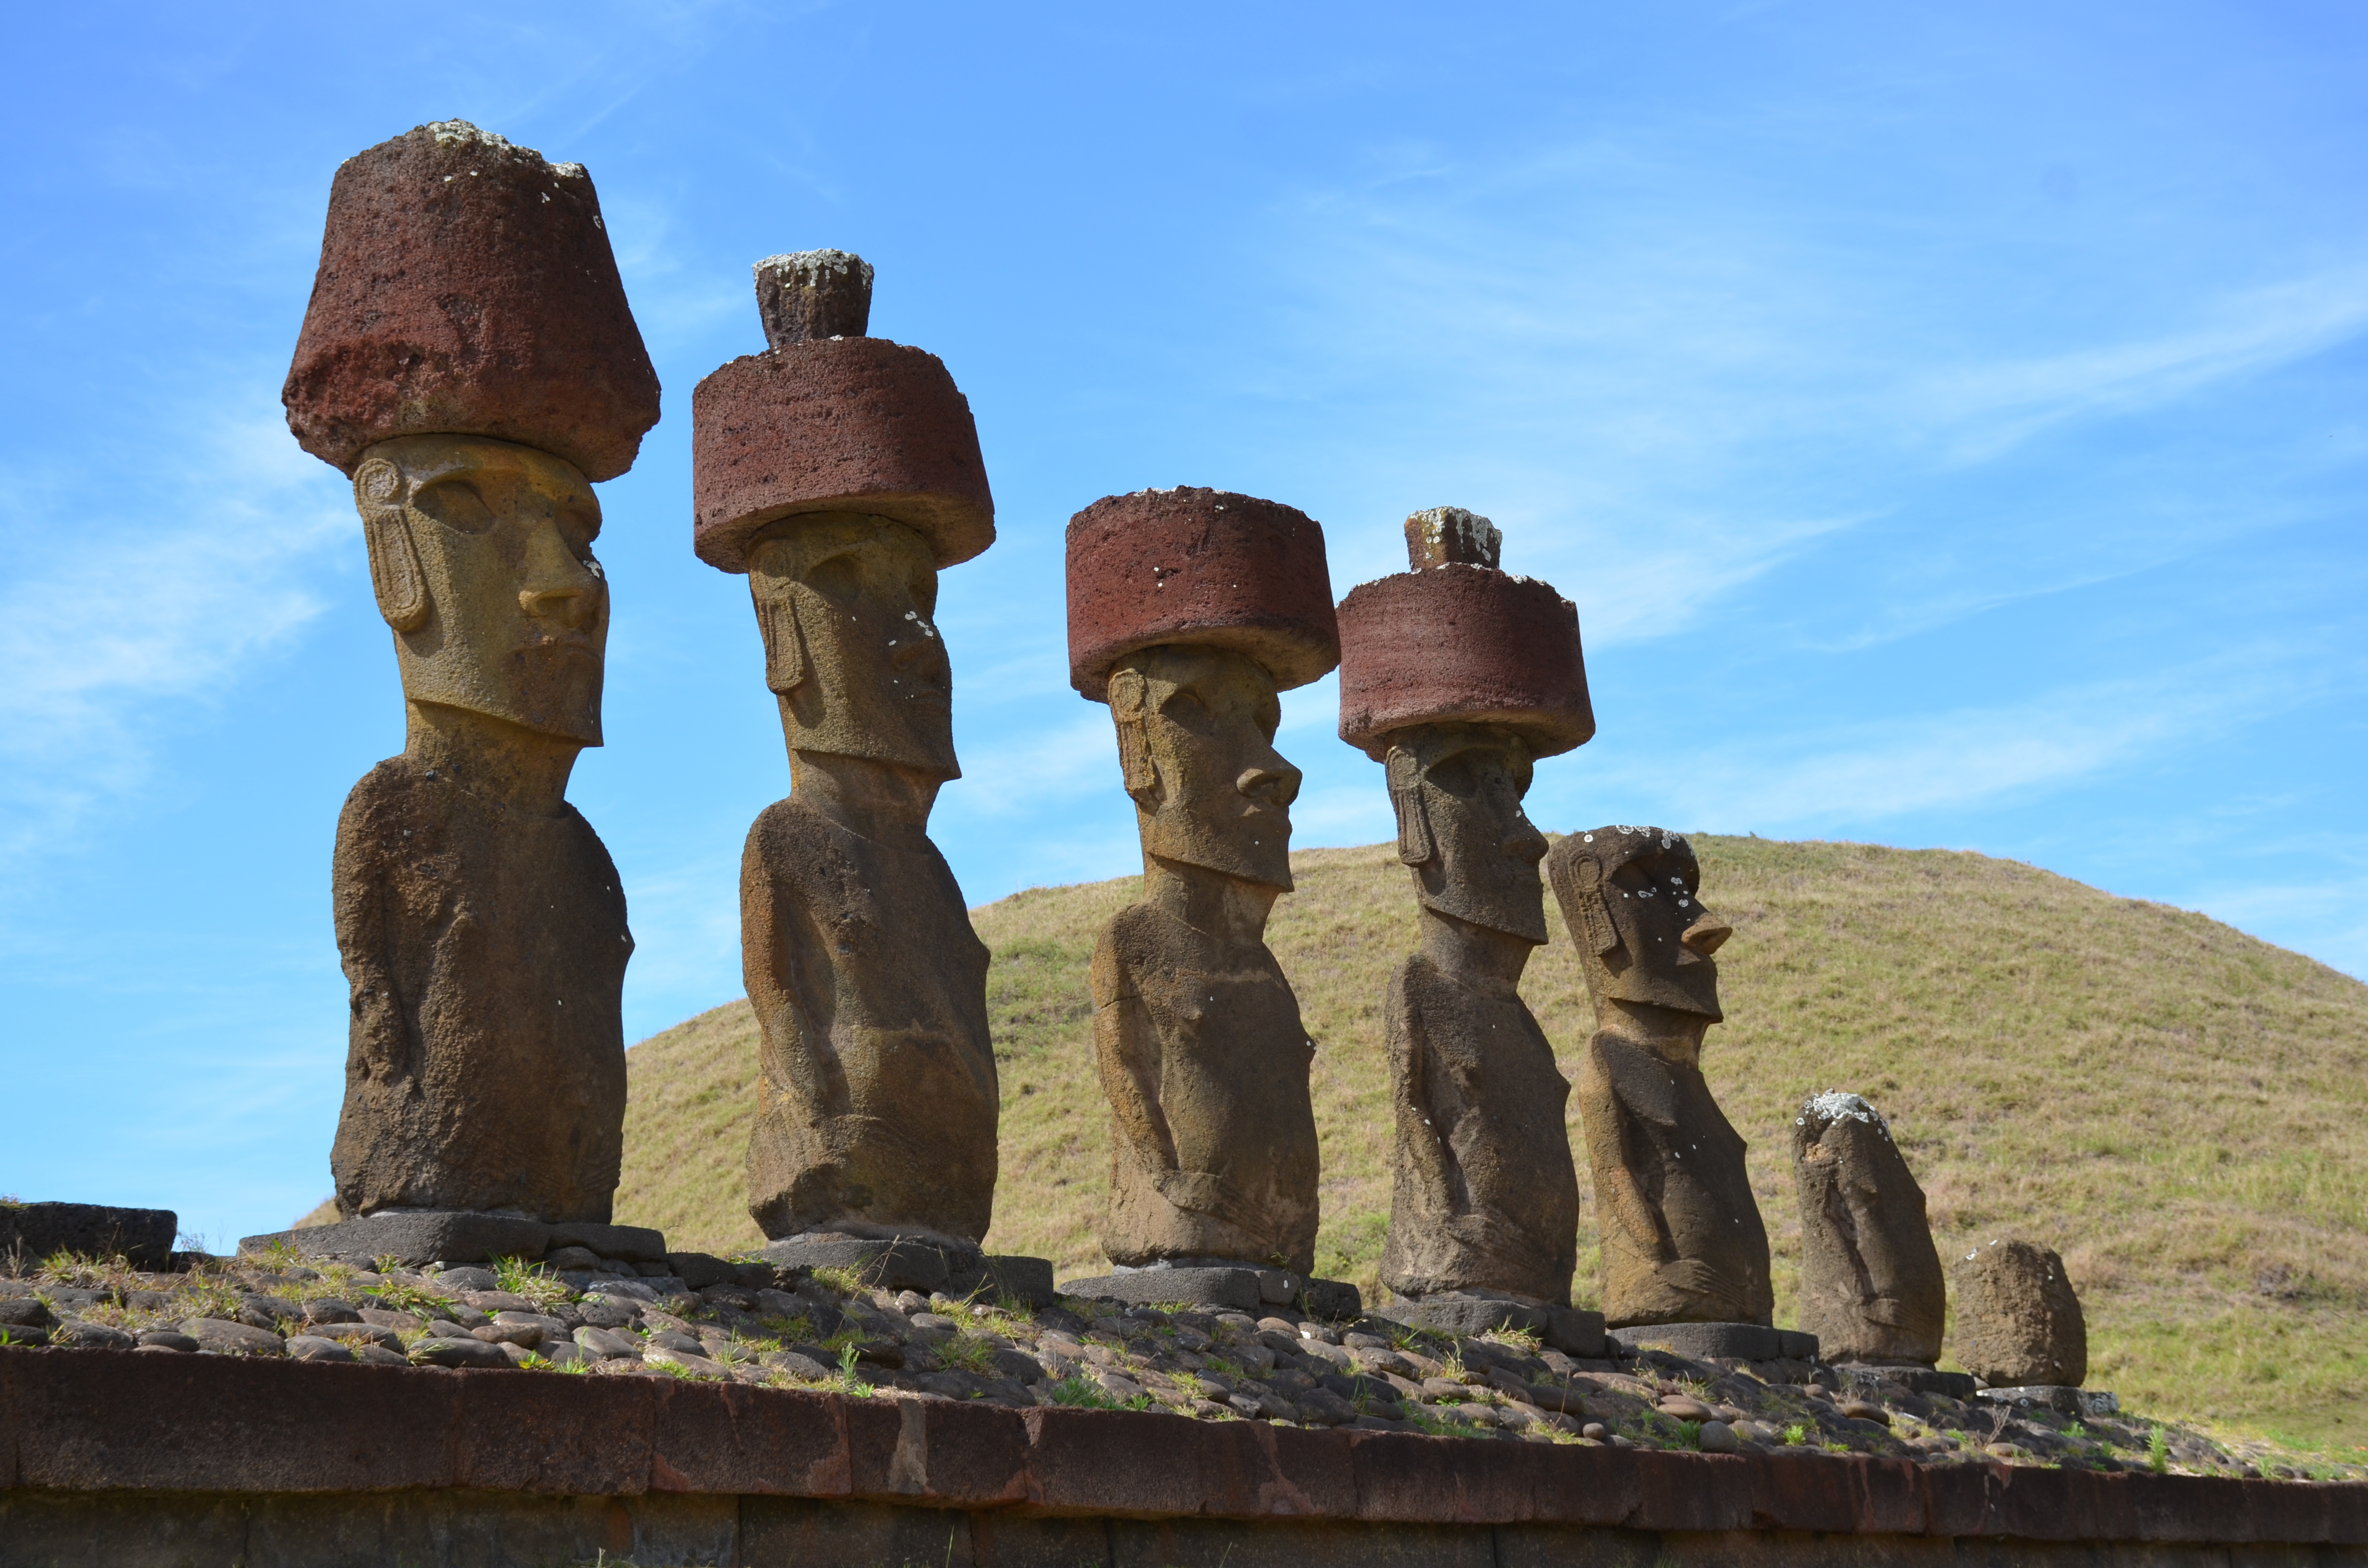
natural, historic site, ancient history, landmark, rock, ruins, unesco world heritage site, archaeological site, history, stone carving, monument, tourist attraction, tourism